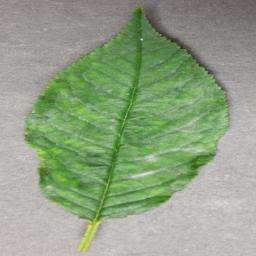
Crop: cherry
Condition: (including_sour)_powdery_mildew